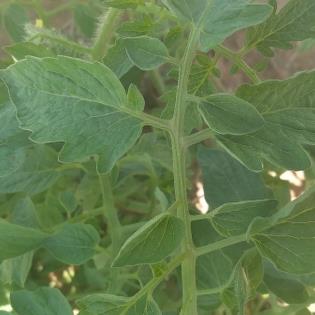
Crop: Tomato
Condition: healthy-leaf